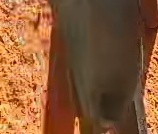
Face region: mouth_nostrils (mouth_chin_nostrils_and_profile)
Pain indicator: not_present